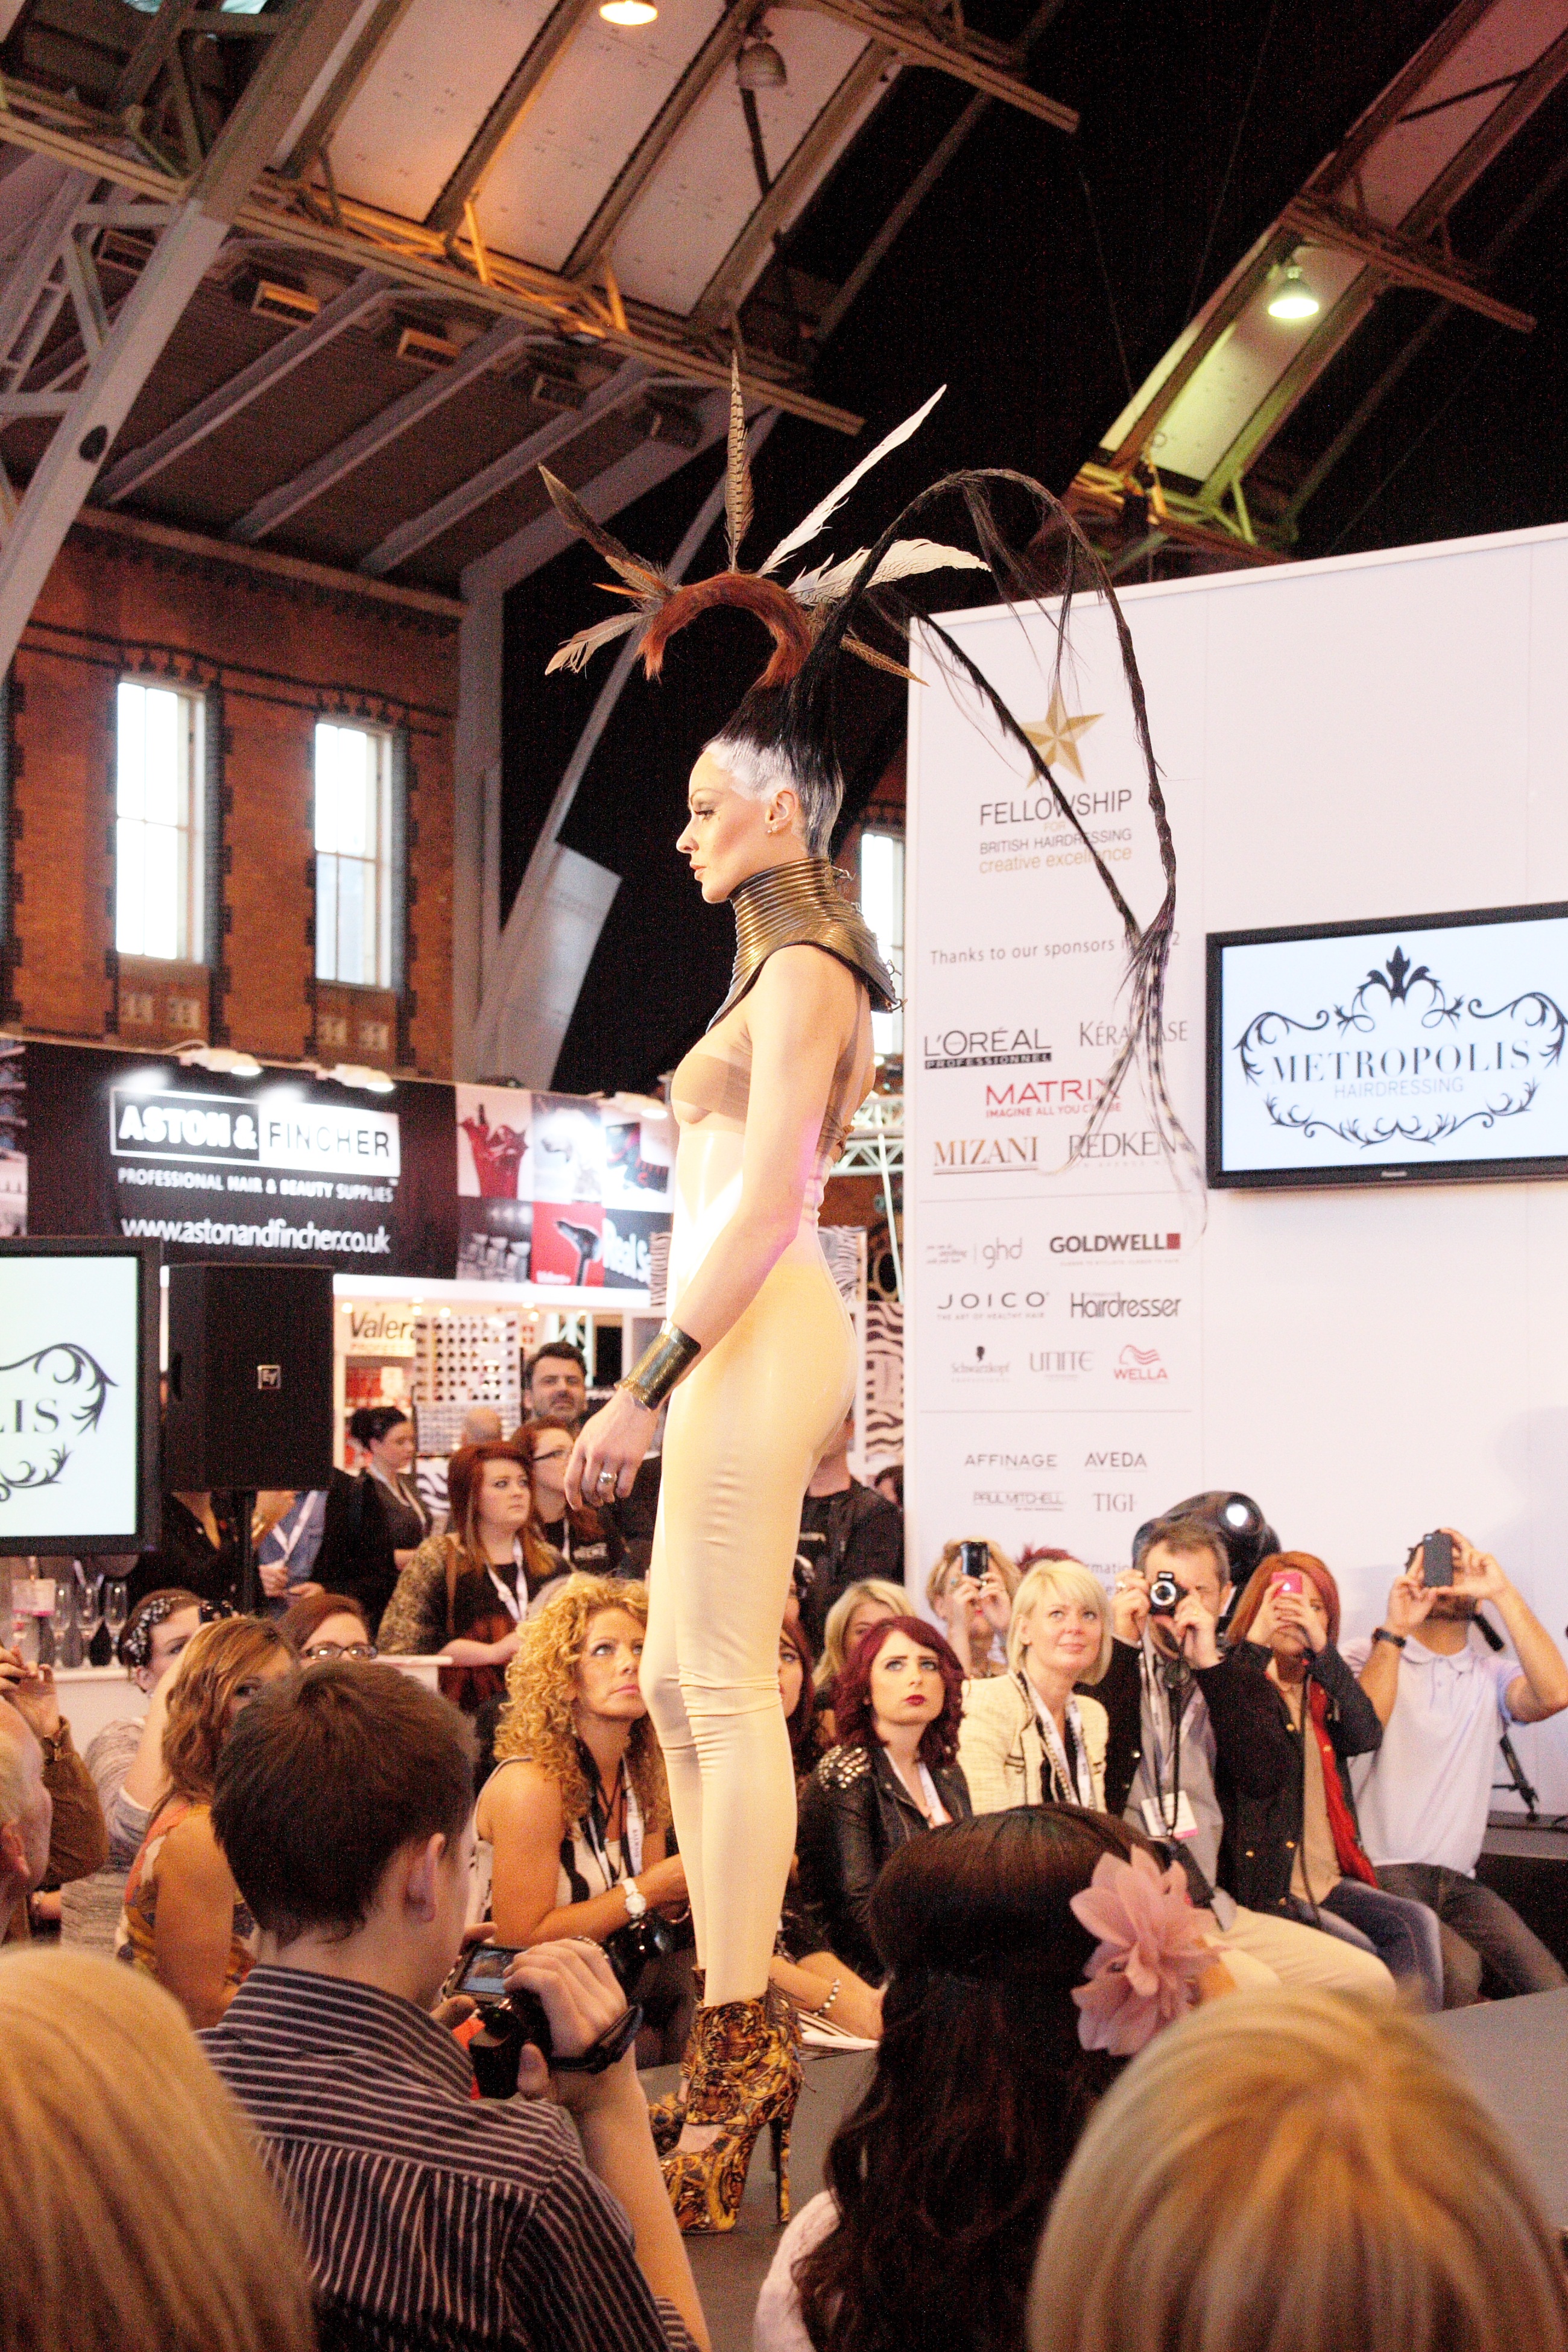
people, hair, audience, model, fashion, catwalk, ramp, event, photographers, spectators, latex, fashion show, hairshow